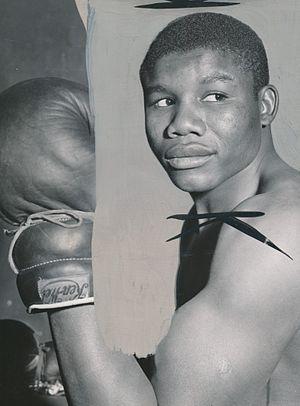
Jimmy Bivins est un boxeur américain né le 6 décembre 1919 à Dry Branch, Géorgie, et mort le 4 juillet 2012 à East Cleveland, Ohio.